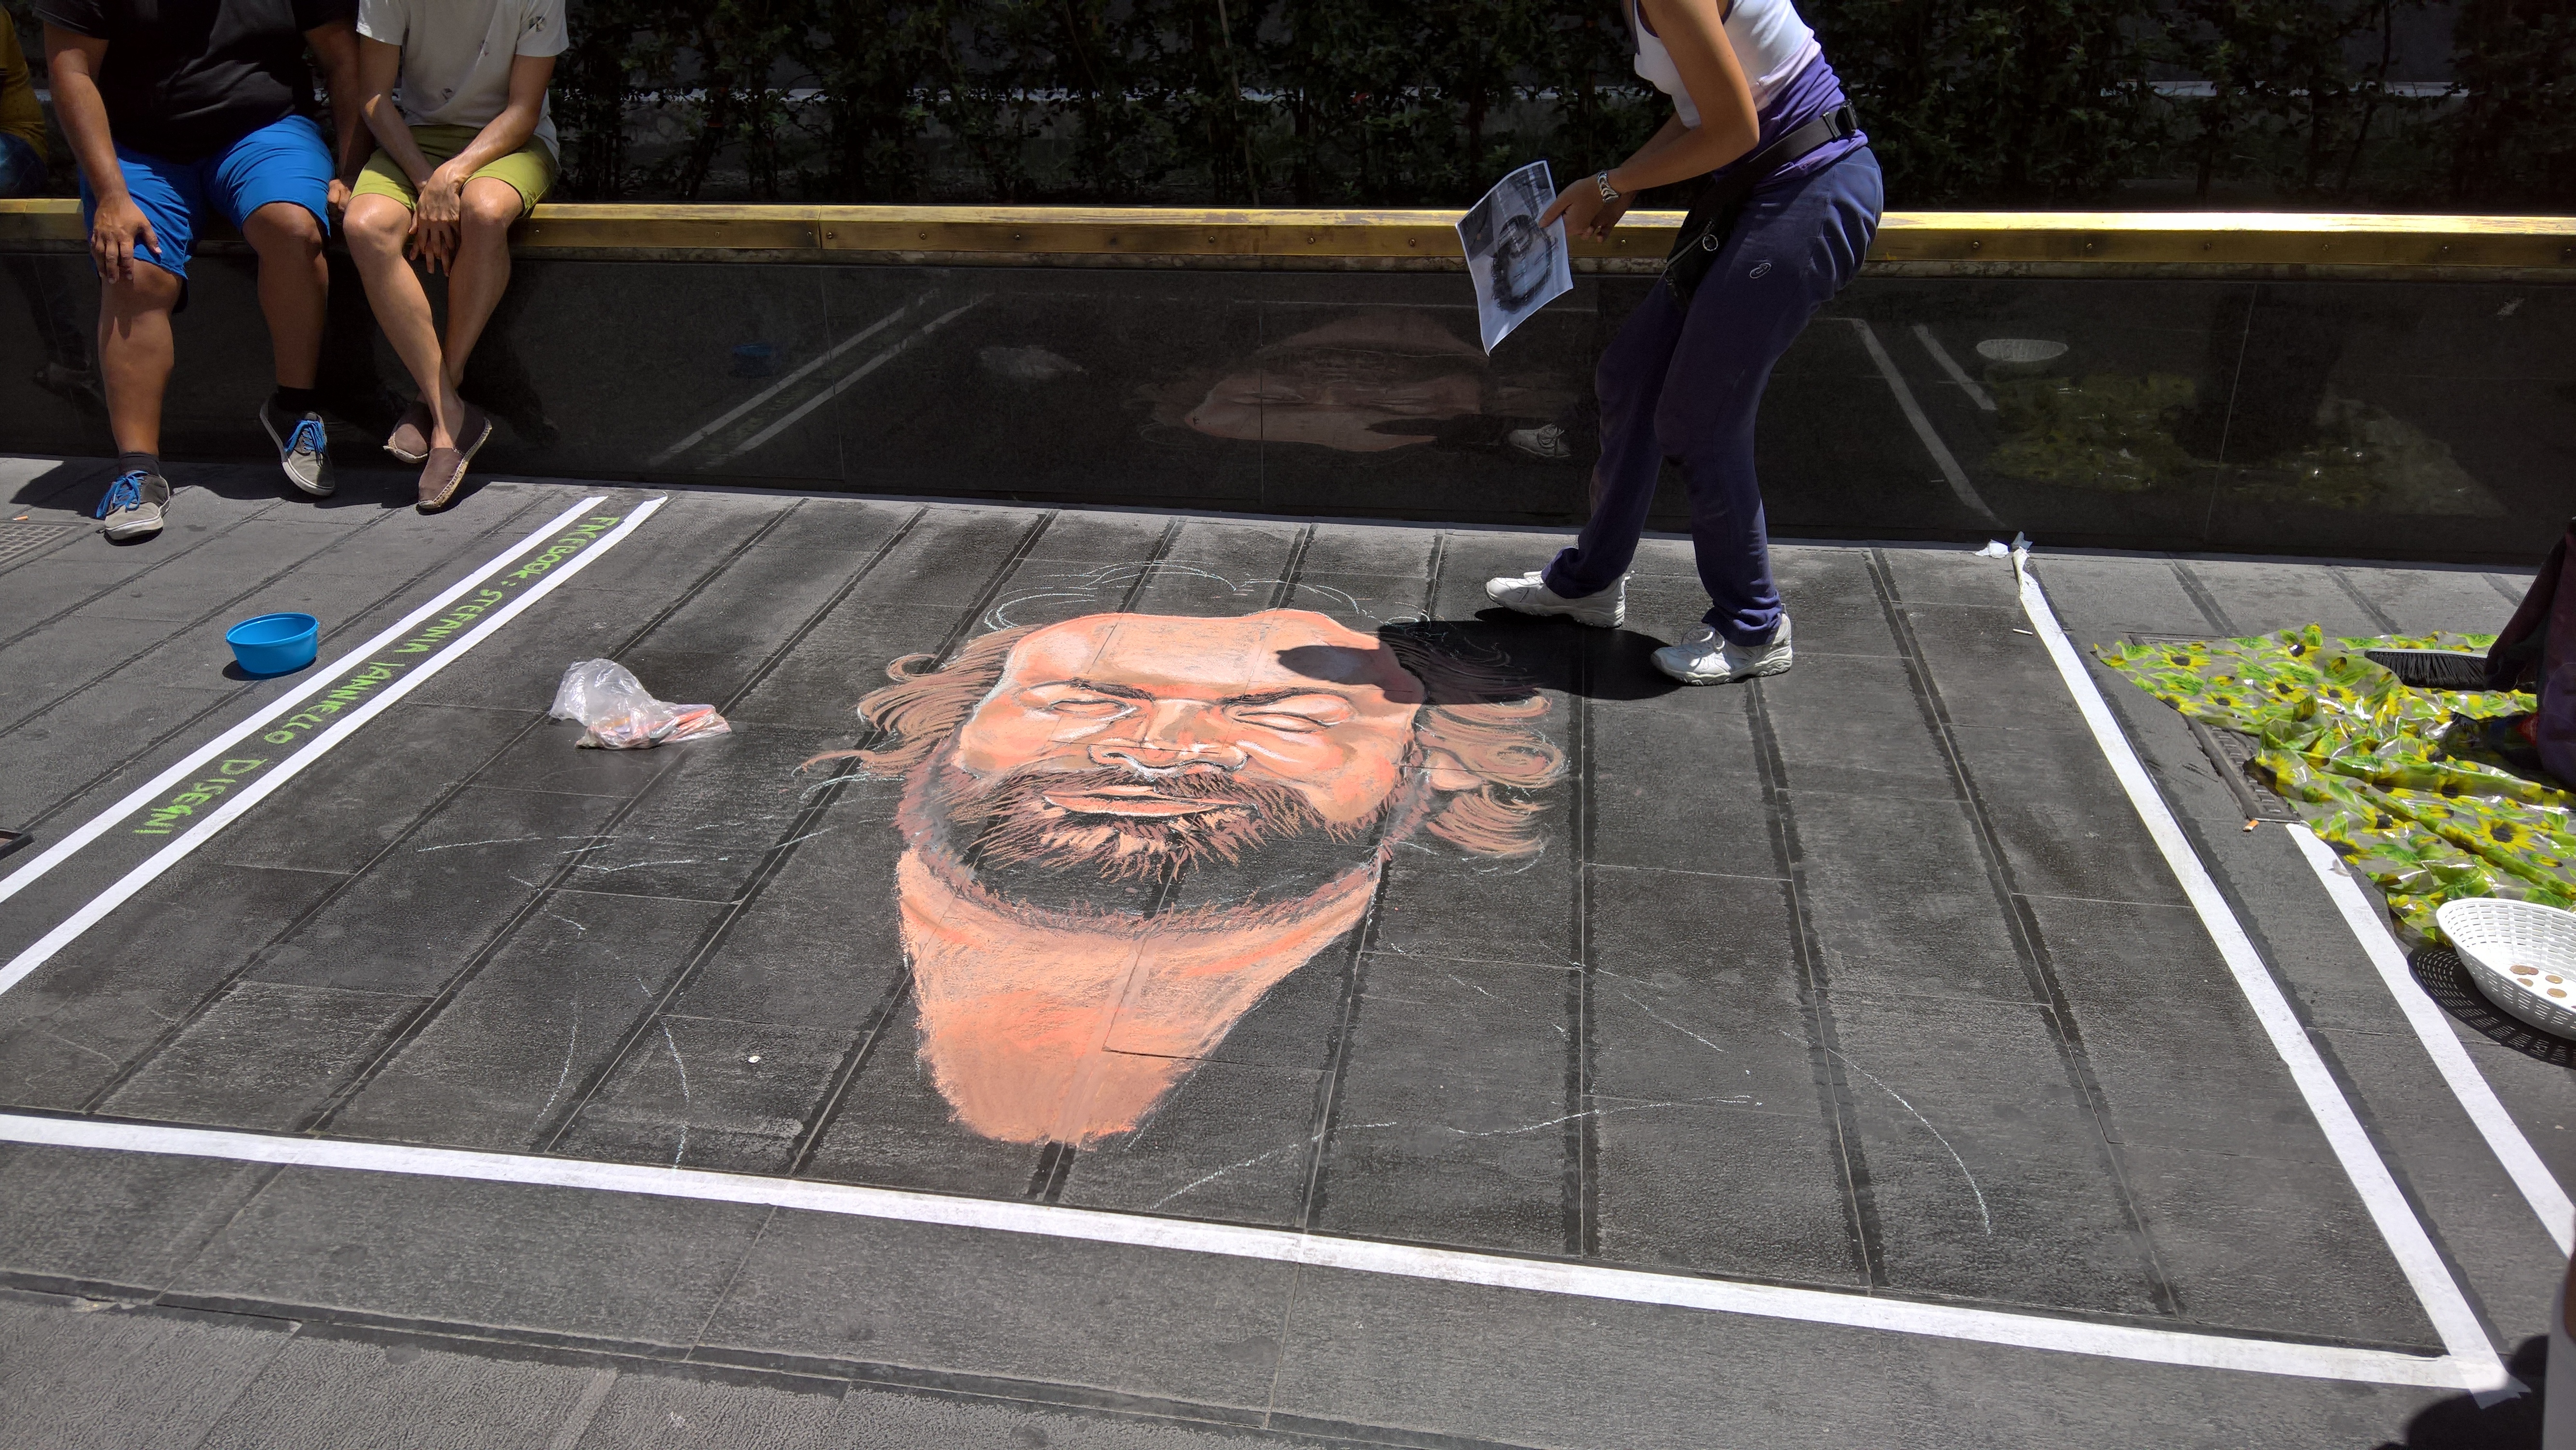
sidewalk, floor, asphalt, recreation, material, concrete, competition, fun, flooring, road surface